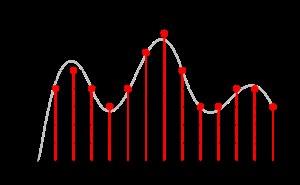
En traitement numérique du signal, le bruit d'échantillonnage est une composante pseudo-aléatoire ajoutée au signal par les arrondis effectués lors de la numérisation des échantillons. Elle peut théoriquement être réduite arbitrairement en augmentant la taille des échantillons. Bien sûr, en pratique, cela nécessite de disposer de convertisseurs analogique-numérique arbitrairement précis.